Ongaonga, New Zealand

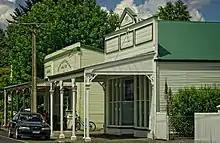
Wooden shop buildings including the General Store, Ongaonga

The SA1 area had a population of 168 at the 2018 New Zealand census, an increase of 3 people (1.8%) since the 2013 census, and a decrease of 21 people (−11.1%) since the 2006 census. There were 72 households, comprising 84 males and 87 females, giving a sex ratio of 0.97 males per female. The median age was 55.9 years (compared with 37.4 years nationally), with 18 people (10.7%) aged under 15 years, 18 (10.7%) aged 15 to 29, 87 (51.8%) aged 30 to 64, and 45 (26.8%) aged 65 or older.